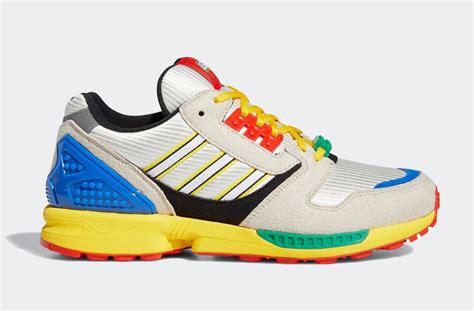
Brand: Adidas
Model: ZX 8000